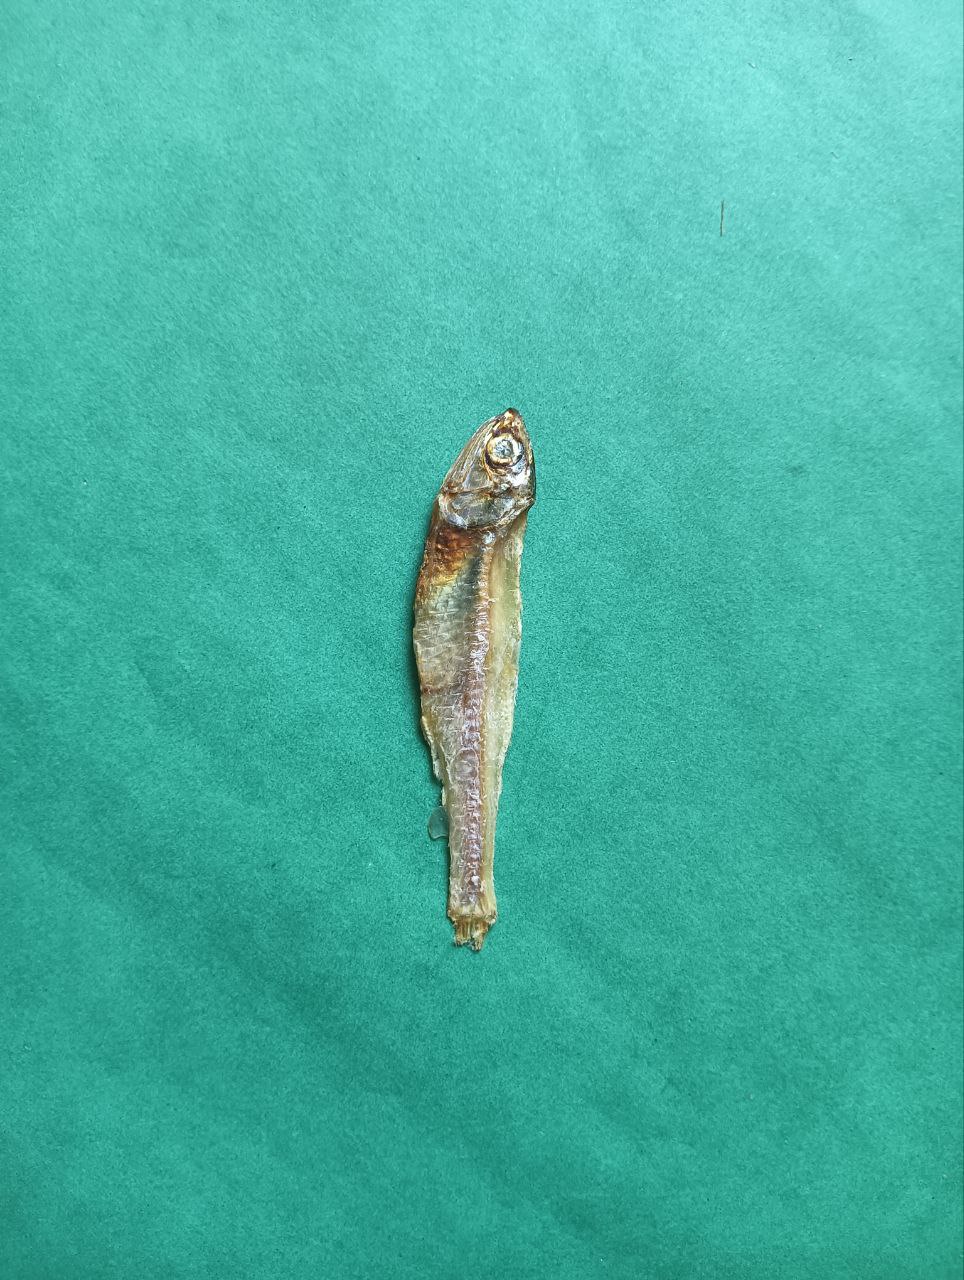
Species: narkeli